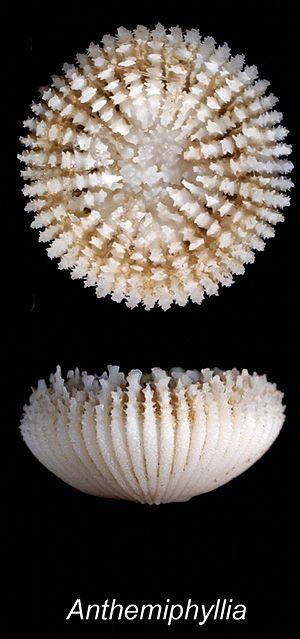
Anthemiphyllia patera costata Cairns, 1999, est une sous-espèce de corail appartenant à la famille des Anthemiphylliidae. Anthemiphyllia patera costata Cairns, 1999 est une sous-espèce d'Anthemiphyllia patera Pourtalès, 1878.
Anthemiphyllia patera est une espèce de coraux appartenant à la famille des Anthemiphylliidae. Anthemiphyllia patera costata Cairns, 1999 et Anthemiphyllia patera patera Pourtalès, 1878 en sont des sous-espèces.